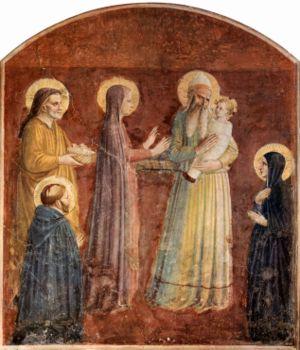
La Présentation de Jésus au Temple est un événement de la vie de Jésus tel que relaté dans l'Évangile selon Luc. Accomplissant une prescription de la loi juive — « Tout mâle premier-né sera consacré au Seigneur » — les parents de l'enfant Jésus le présentent et l'offrent au Temple de Jérusalem. Il y est reçu par le vieillard Syméon.